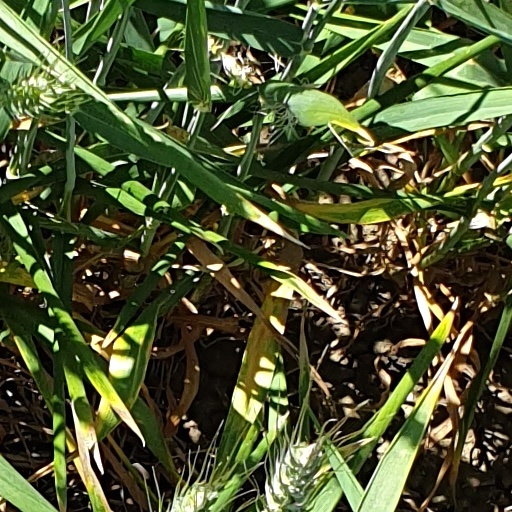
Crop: wheat